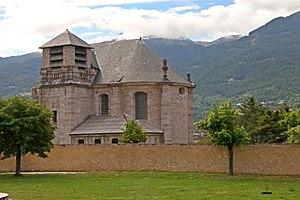
Église Saint Louis située dans l'enceinte du fort Mont-Dauphin, canton de Guillestre, département des Hautes-Alpes, France.
Mont-Dauphin est une commune française située dans le département des Hautes-Alpes en région Provence-Alpes-Côte d'Azur.